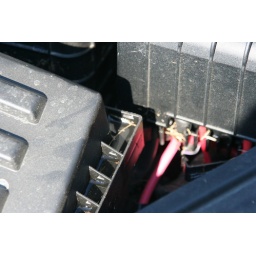
Water on the air filter cover (left) and grass in the fuse box leads (right)